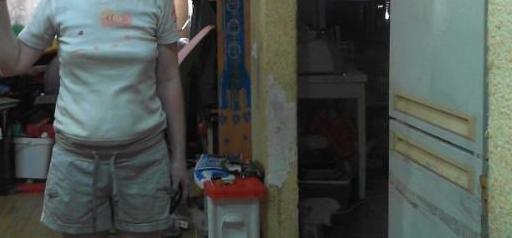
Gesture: no_gesture